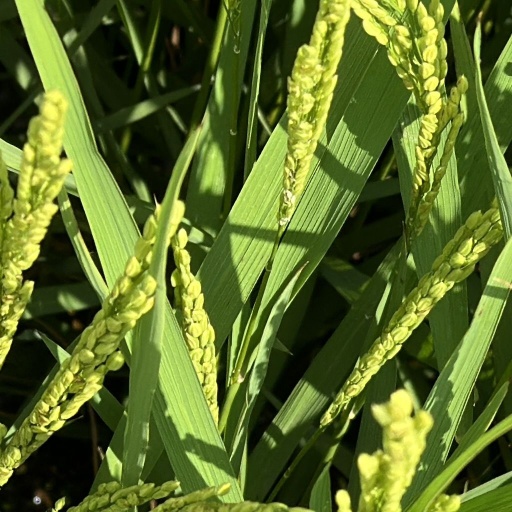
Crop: rice